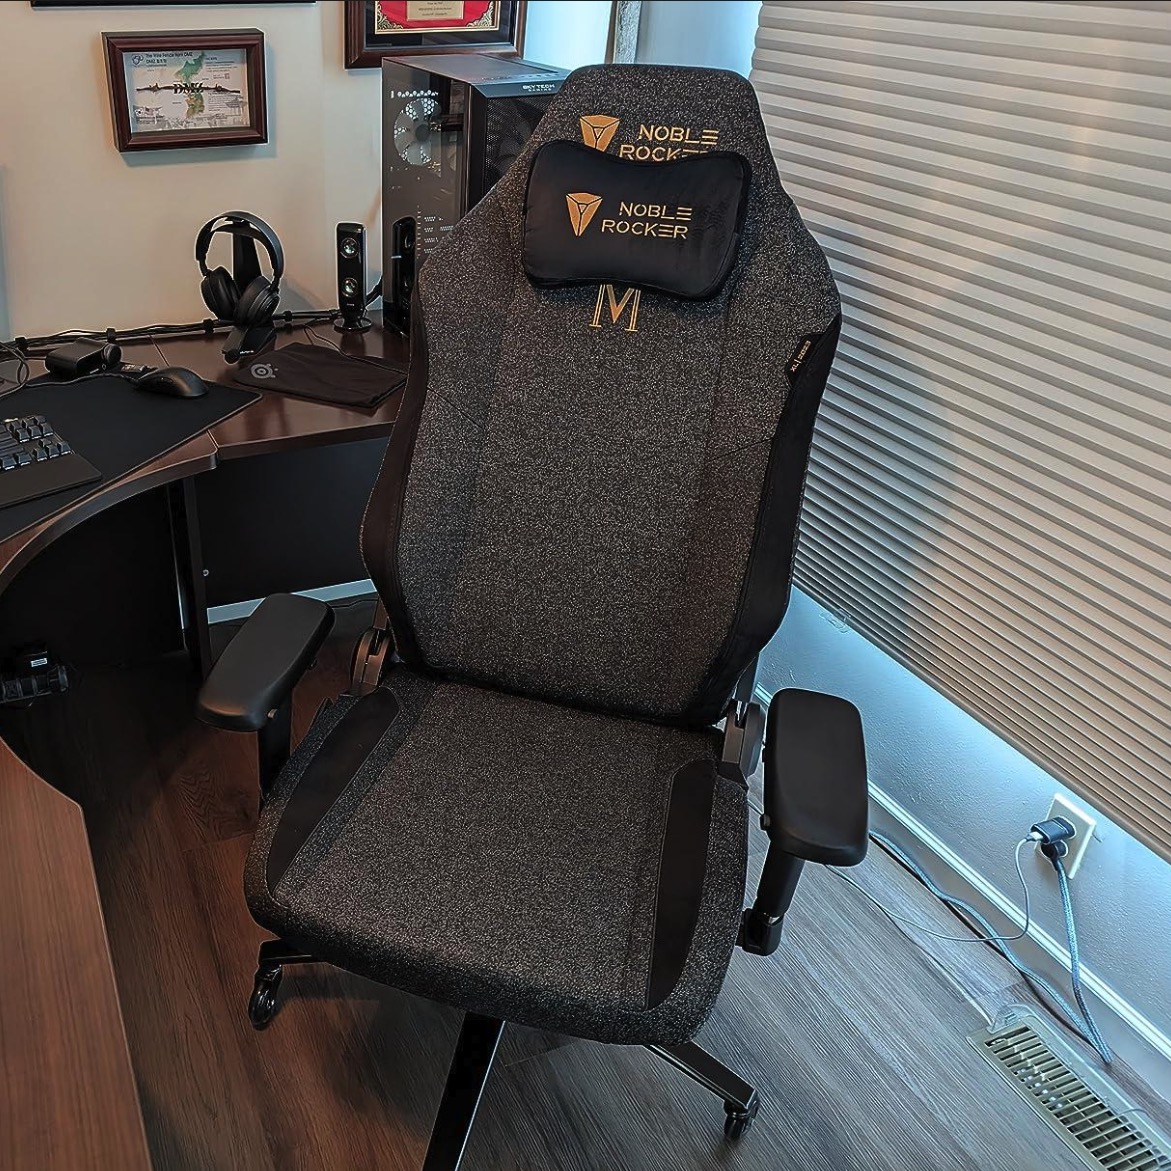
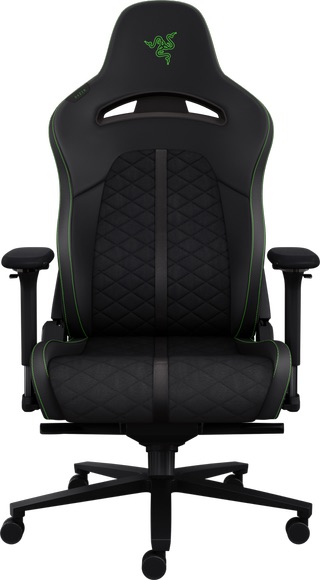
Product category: items_chair
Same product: no